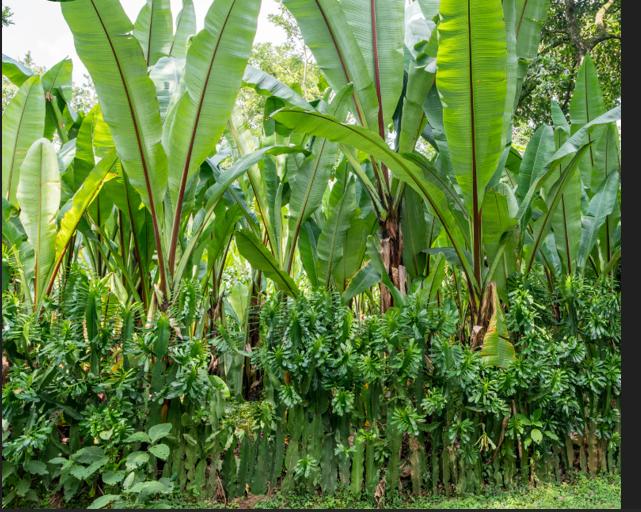
Eneo mfano wa shamba ama bustani lililo na uoto wa asili  unaojumuisha miti ya migomba, inayotumika kuzalisha  mazao ya bishara aina ya ndizi, ikiashiria kuwa ni eneo la shamba  linalotumika kwaajili ya uzalishaji wa mazao hayo.